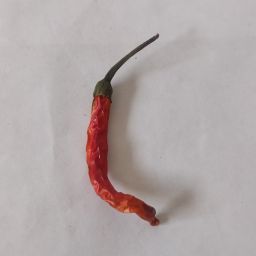
Crop: Chile Pepper
Quality: Dried